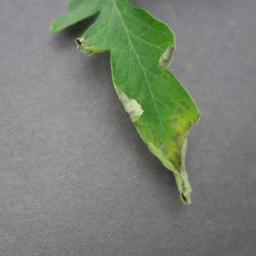
Label: Tomato___Late_blight